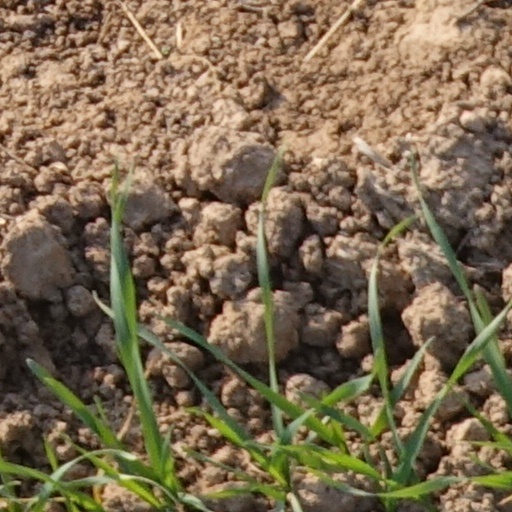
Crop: wheat